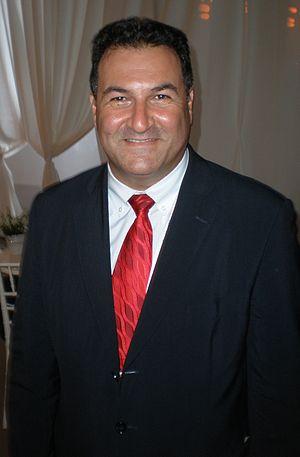
Israel Maimon est un avocat israélien et collaborateur d'Ariel Sharon.